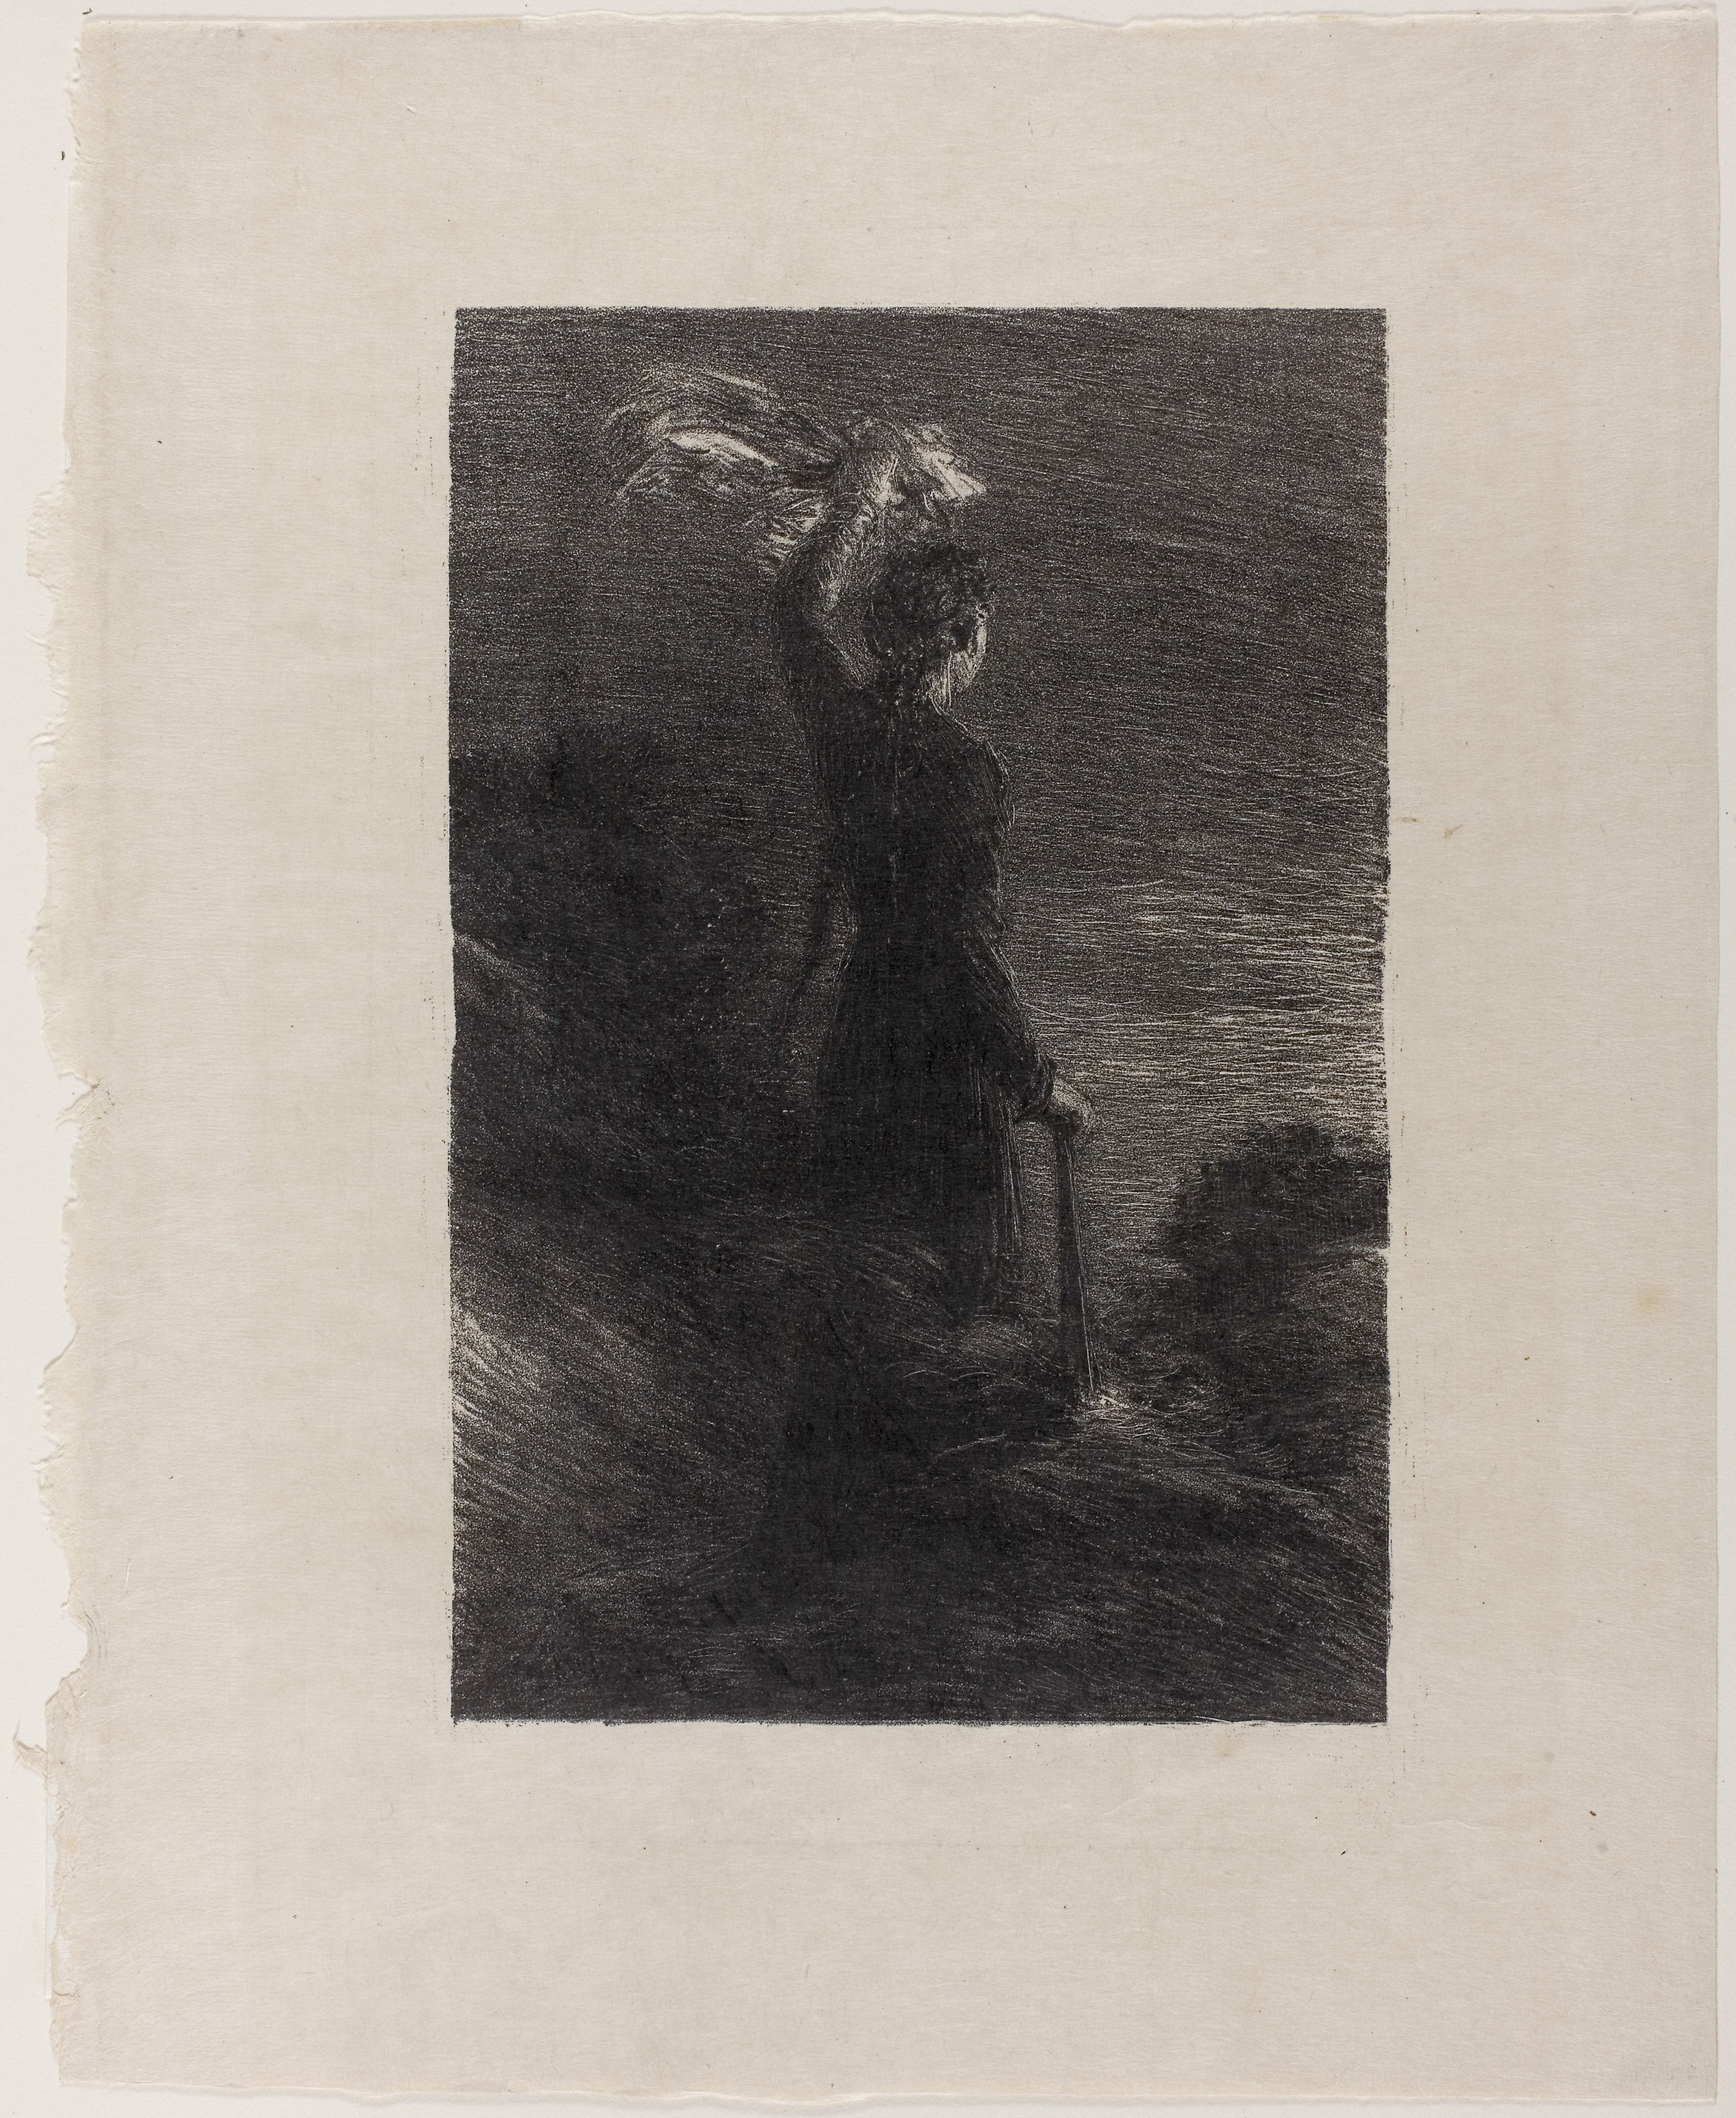
photograph, history, painting, modern art, artwork, art, portrait, drawing, black and white